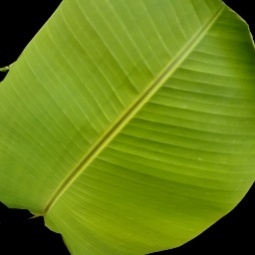
Label: Sulphur